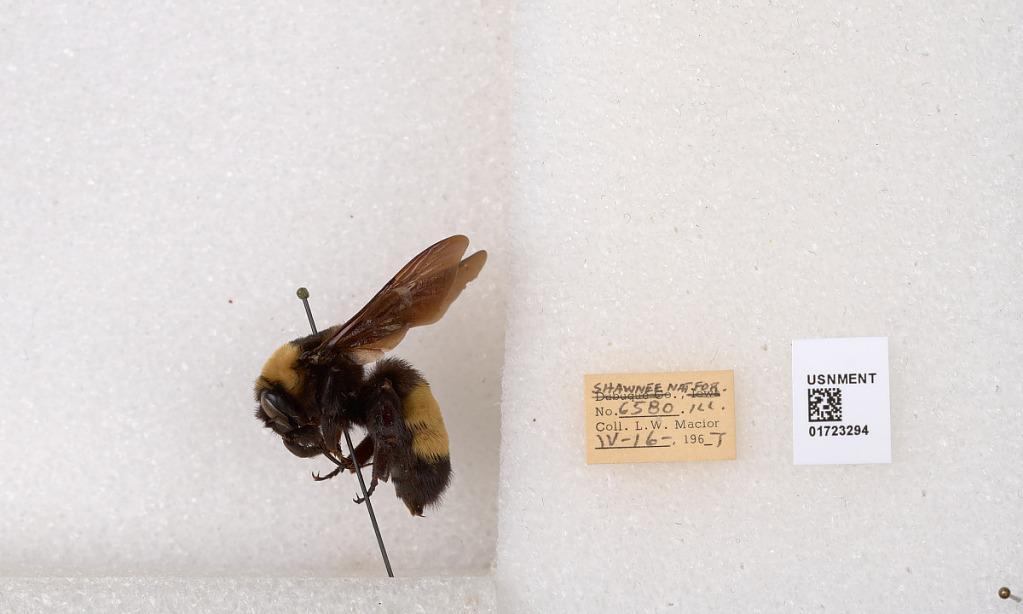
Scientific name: Bombus (Bombus) nevadensis auricormus
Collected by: L. Macior
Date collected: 1967-4-16
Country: United States
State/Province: Illinois
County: Johnson
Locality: Shawnee National Forest
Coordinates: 37.5114, -88.8011